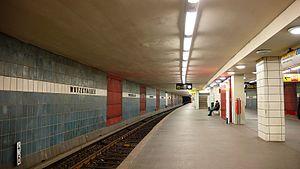
Wutzkyallee est une station de la ligne 7 du métro de Berlin, dans le quartier de Gropiusstadt.